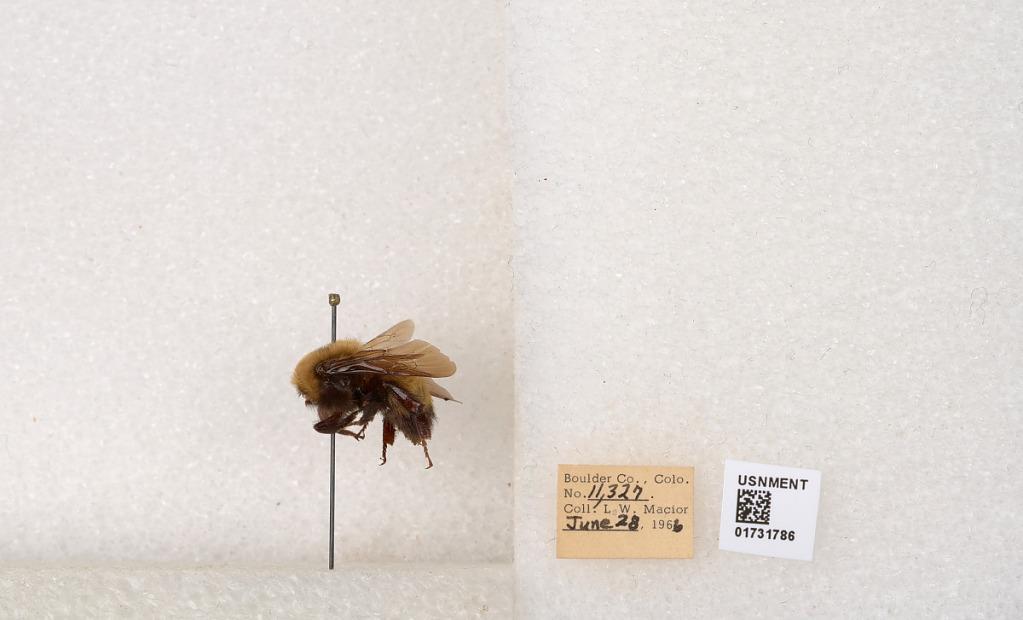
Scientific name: Bombus (Bombus) nevadensis Cresson